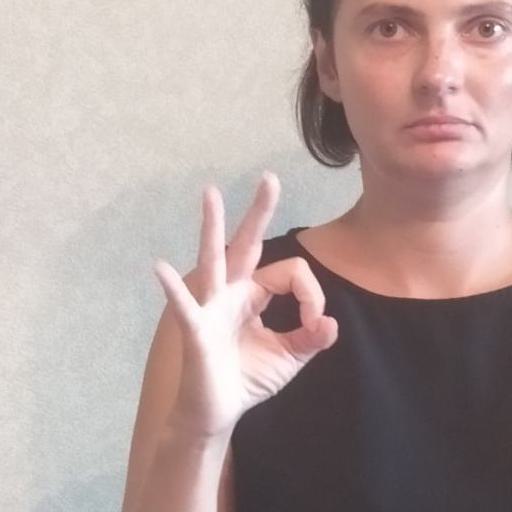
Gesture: ok